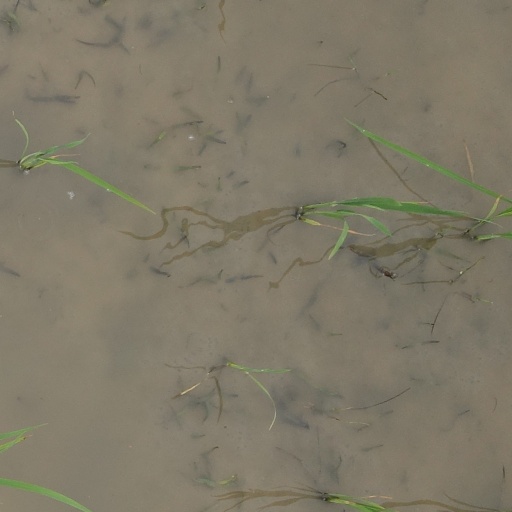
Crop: rice